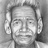
Emotion: neutral